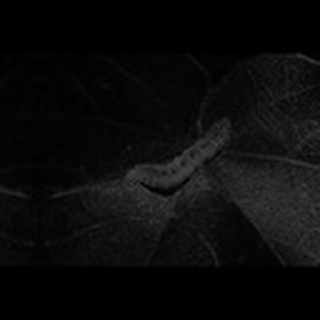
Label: cotton_army_worm